First Russian Antarctic Expedition

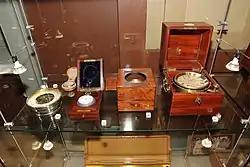
Marine chronometer and Aneroid from the collection of Helsinki University Observatory. No. 4 is the chronometer that belonged to John Arnold, 1807

The Admiralty department made a list of all required books and instruments which were needed for the Bellingshausen and Vasiliev divisions. The ships’ libraries included Russian descriptions of the expeditions conducted by Sarychev, Krusenstern, Lisyansky, Golovnin. The French description of Cook's third voyage was also stored in the library since its first edition was absent from the Ministry of Sea Forces. The majority of descriptions of foreign voyages, including the one conducted by George Anson, were available in French translations. The crews also acquired Nautical almanacs for 1819 and 1820, guides on navigation, hydrography and magnetism, as well as signal books. Money was also allotted to buy books in London, including the almanac for 1821, and maps from newly conducted voyages (including Brazilian ones). Bellingshausen also bought a world atlas that was released in 1817, and Matthew Flinders’ 1814 atlas of Australia. During their stay in Copenhagen, he also bought a book on magnetism by Christopher Hansteen (1819). Based on this work, the crew carried out a search for the South Magnetic Pole.